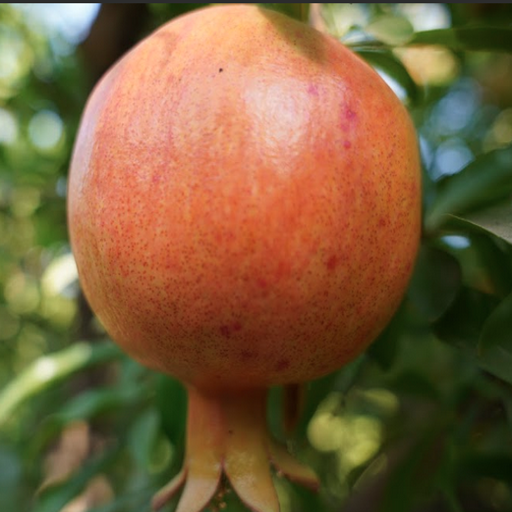
Label: Healthy